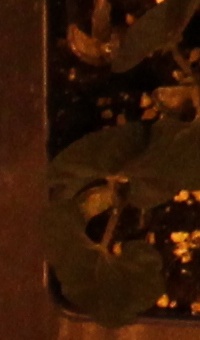
Label: Blackbean